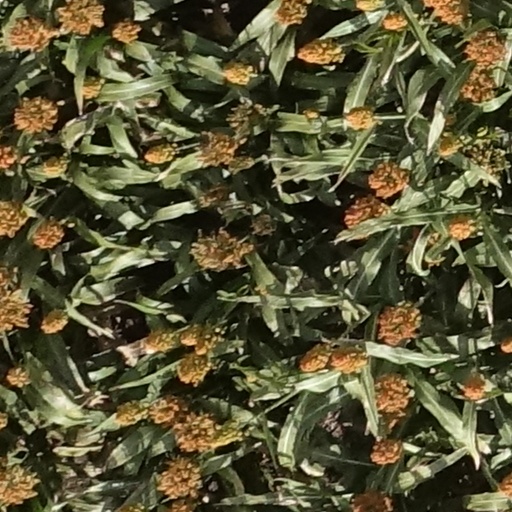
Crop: sorghum